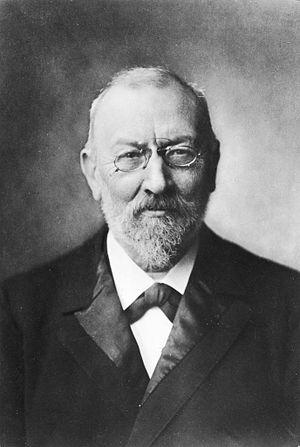
Karl Johan Vilhelm Madsen est un peintre et un historien d'art danois né le 22 mars 1855 à Copenhague et décédé le 16 avril 1938 dans la même ville. Il fit partie des peintres de Skagen. Il fut directeur de musée entre 1911 et 1925.